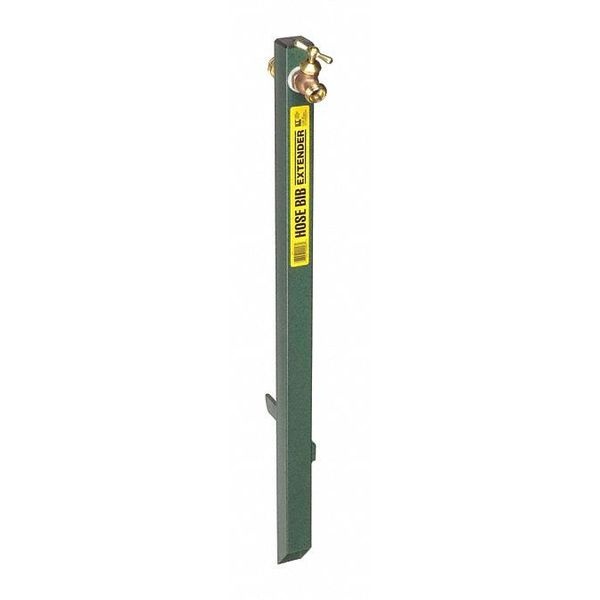
Hose Bib Extender
Hose Bib Extender graingerSKU: 64FT49, mscSKU: , zoro_no: G8813430, mongo_id: 65bbe75b9a749db822731a52
Brand: Yard Butler
Category: Home & Garden > Lawn & Garden > Watering & Irrigation > Garden Hose Fittings & Valves